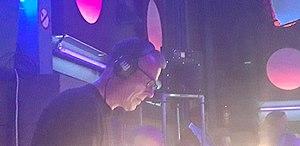
Serge Ramaekers, né le 17 avril 1966, est un DJ, auteur et producteur de musique belge connu sous le pseudonyme de Sir-G.